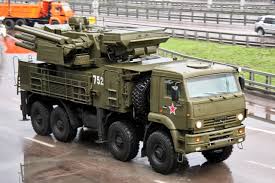
Label: Air Defense